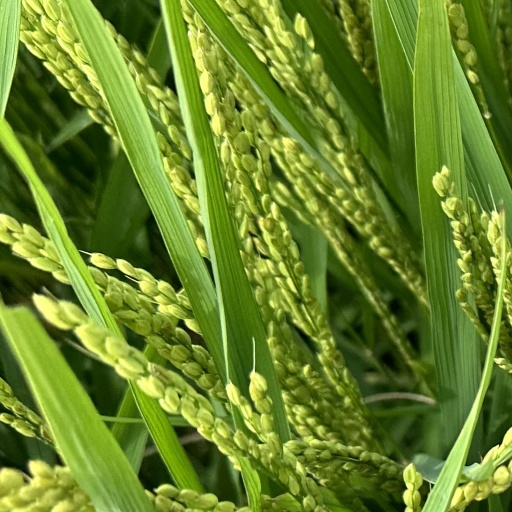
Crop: rice